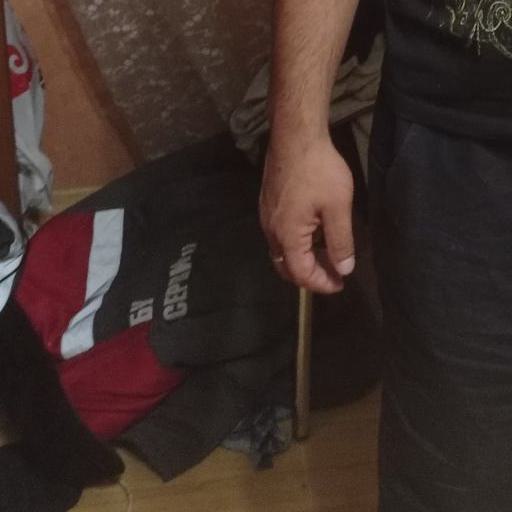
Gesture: no_gesture